Bramerton Street

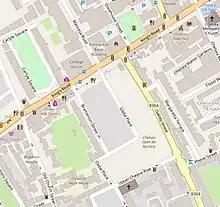
Bramerton Street area map

The socialist politician and writer Margaret Cole and her husband G. D. H. Cole, and the writer Ford Madox Ford was a visitor in 1920.